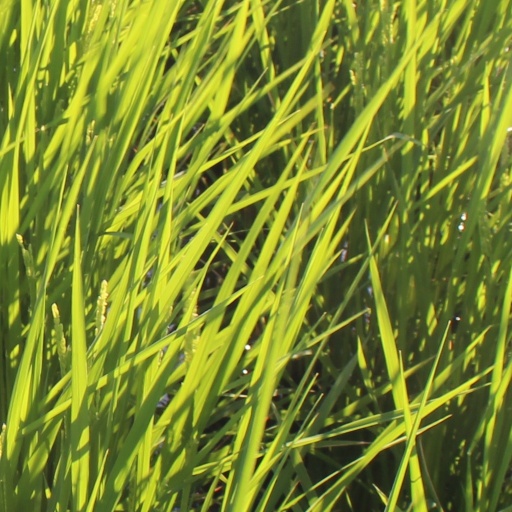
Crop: rice